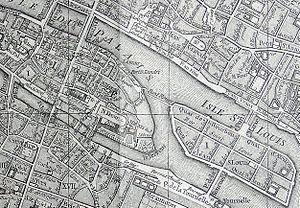
Plan de Paris de Vaugondy (quartier de Notre-Dame) - 1760
Le quartier Notre-Dame est le 16ᵉ quartier administratif de Paris situé dans le 4ᵉ arrondissement. Il comprend l’île Saint-Louis et la partie de l’île de la Cité située à l'est du boulevard du Palais.
L'hôpital des Enfants-Trouvés était un hospice, une institution religieuse parisienne d'hospitalité des enfants déshérités et abandonnés. Elle fut créée en 1638 par Vincent de Paul.
La rue Budé est une rue située sur l’île Saint-Louis, dans le quartier Notre-Dame du 4ᵉ arrondissement de Paris, en France.
Plusieurs ponts portent le nom de pont Rouge :